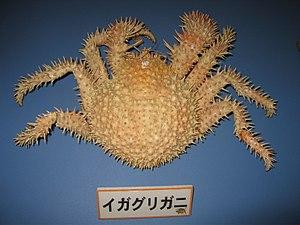
Paralomis histrix est une espèce de crustacés décapodes de la famille des Lithodidae. C'est un crabe royal qui vit à 180–400 m de profondeur dans la baie de Tokyo.